Duane Miller

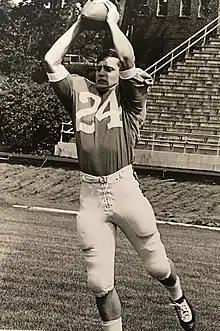
Duane Miller

For Miller's first 3 football seasons at Drake (1966–1968), he played defensive back and ran back punts and kickoffs.